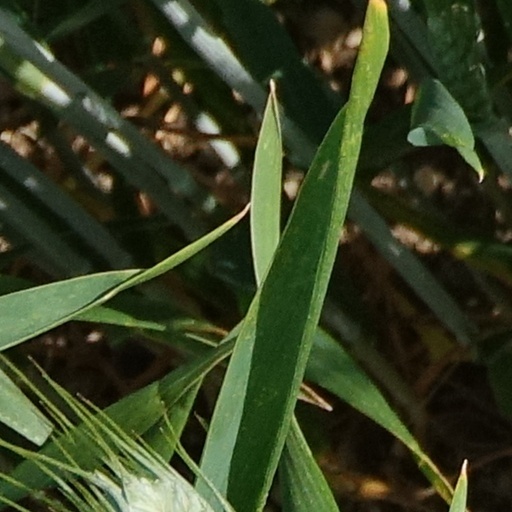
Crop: wheat